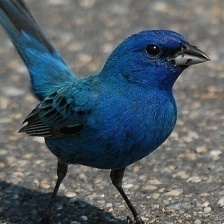
Species: INDIGO BUNTING
Scientific name: PASSERINA CYANEA
ImageNet parent category: indigo_bunting